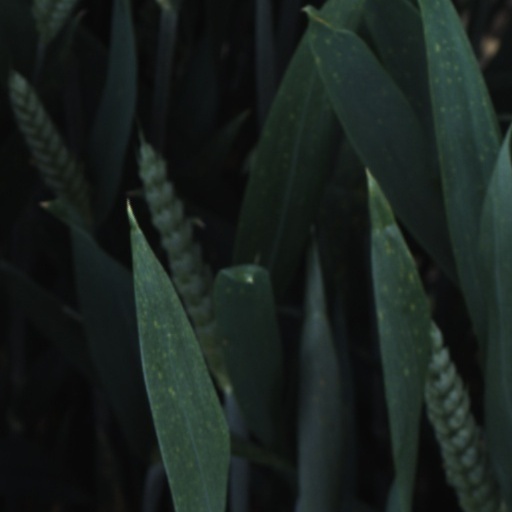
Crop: wheat